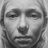
Emotion: sad